List of pre-dreadnought battleships of the Royal Navy

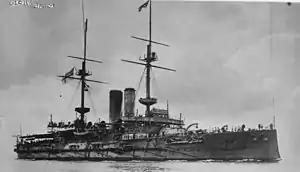
A large, dark-colored warship glides through the water with groups of men clustering around the decks

While the "Centurion" class and "Renown" had been designed with Russian armoured cruisers in mind, the rise of the Imperial Japanese Navy as a major naval power in the mid-1890s led White to suggest more powerful battleships for the China Station. White proposed a battleship with the same armament as the "Majestic"s, the freeboard of "Centurion", and the speed and fuel capacity of "Renown"; these characteristics would come at the cost of reducing the belt armour to . During the design process, Krupp armour became available, so the reduction in thickness accounted for less of a decrease in effective protection than the mathematics would imply. The weight savings actually allowed for more a comprehensive protection layout compared to earlier vessels. The "Canopus" class was the first British battleship design to use water-tube boilers. Six members of the class were built, and while they proved capable of the task for which they had been designed, many officers in the fleet were opposed to the nominal reduction in their belt armour effectiveness.